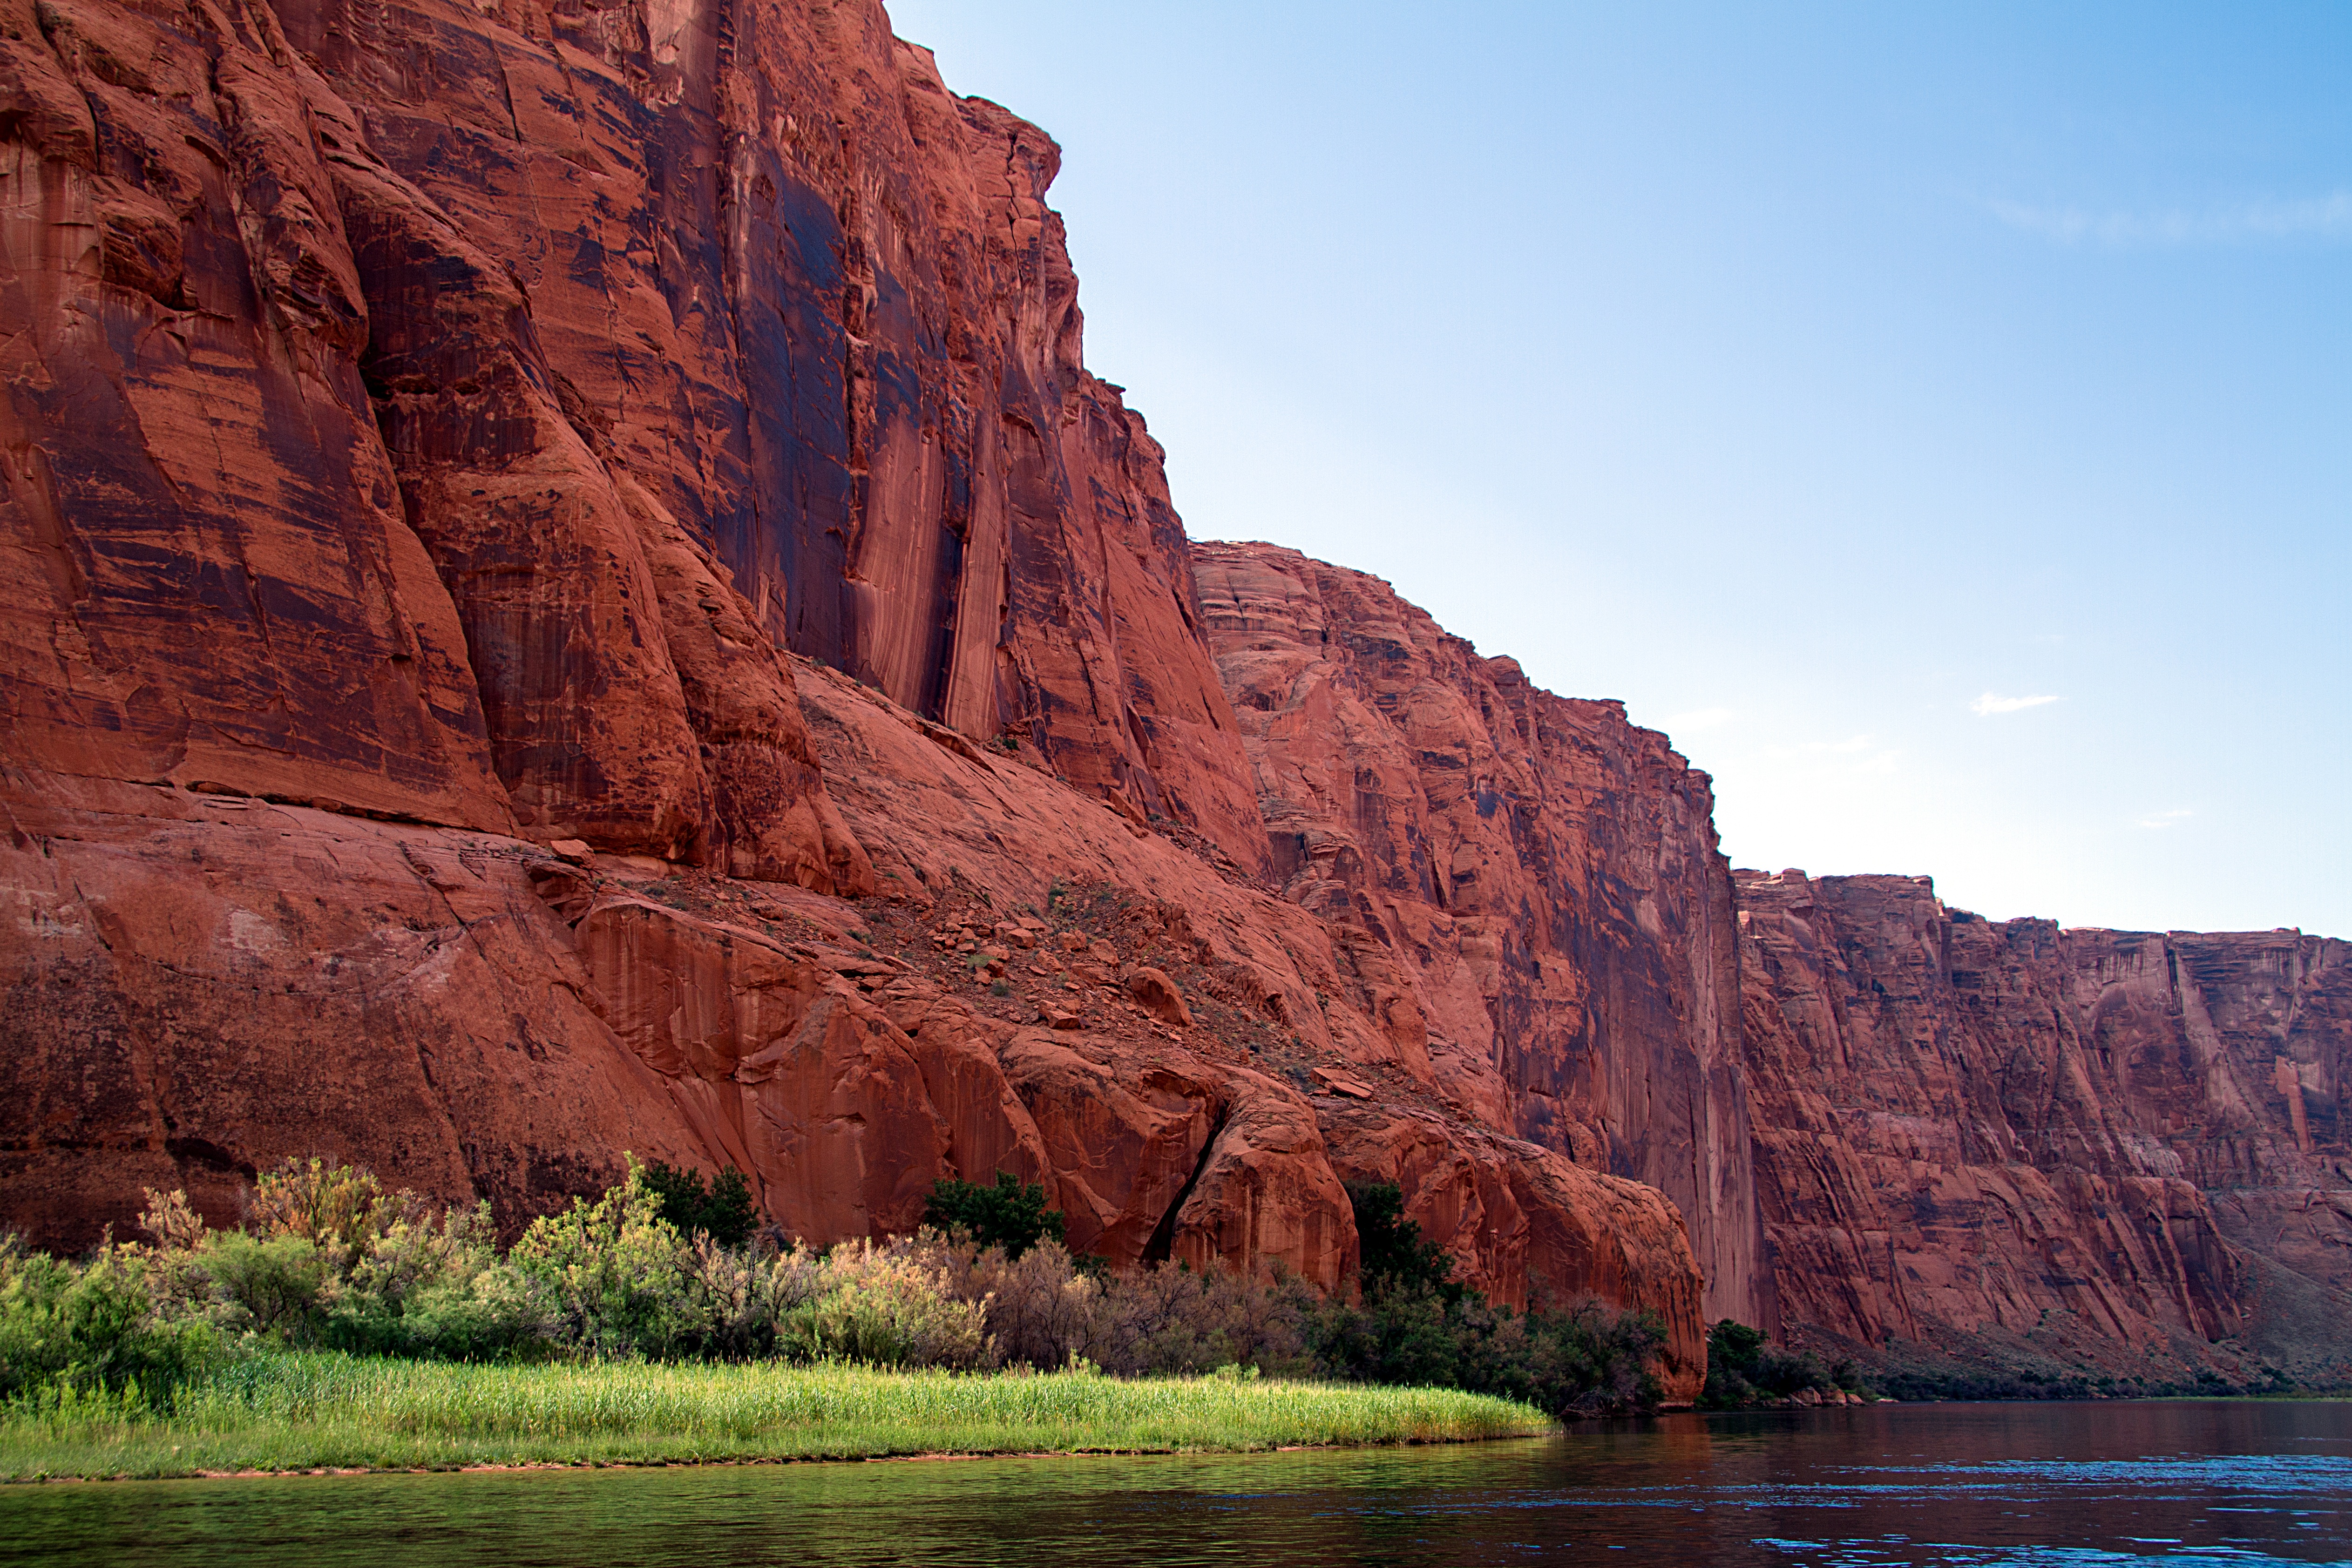
landscape, water, rock, river, valley, formation, cliff, america, canyon, terrain, arizona, geology, colorado, badlands, wadi, landform, colorado river, geographical feature